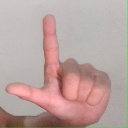
अक्षर: ल